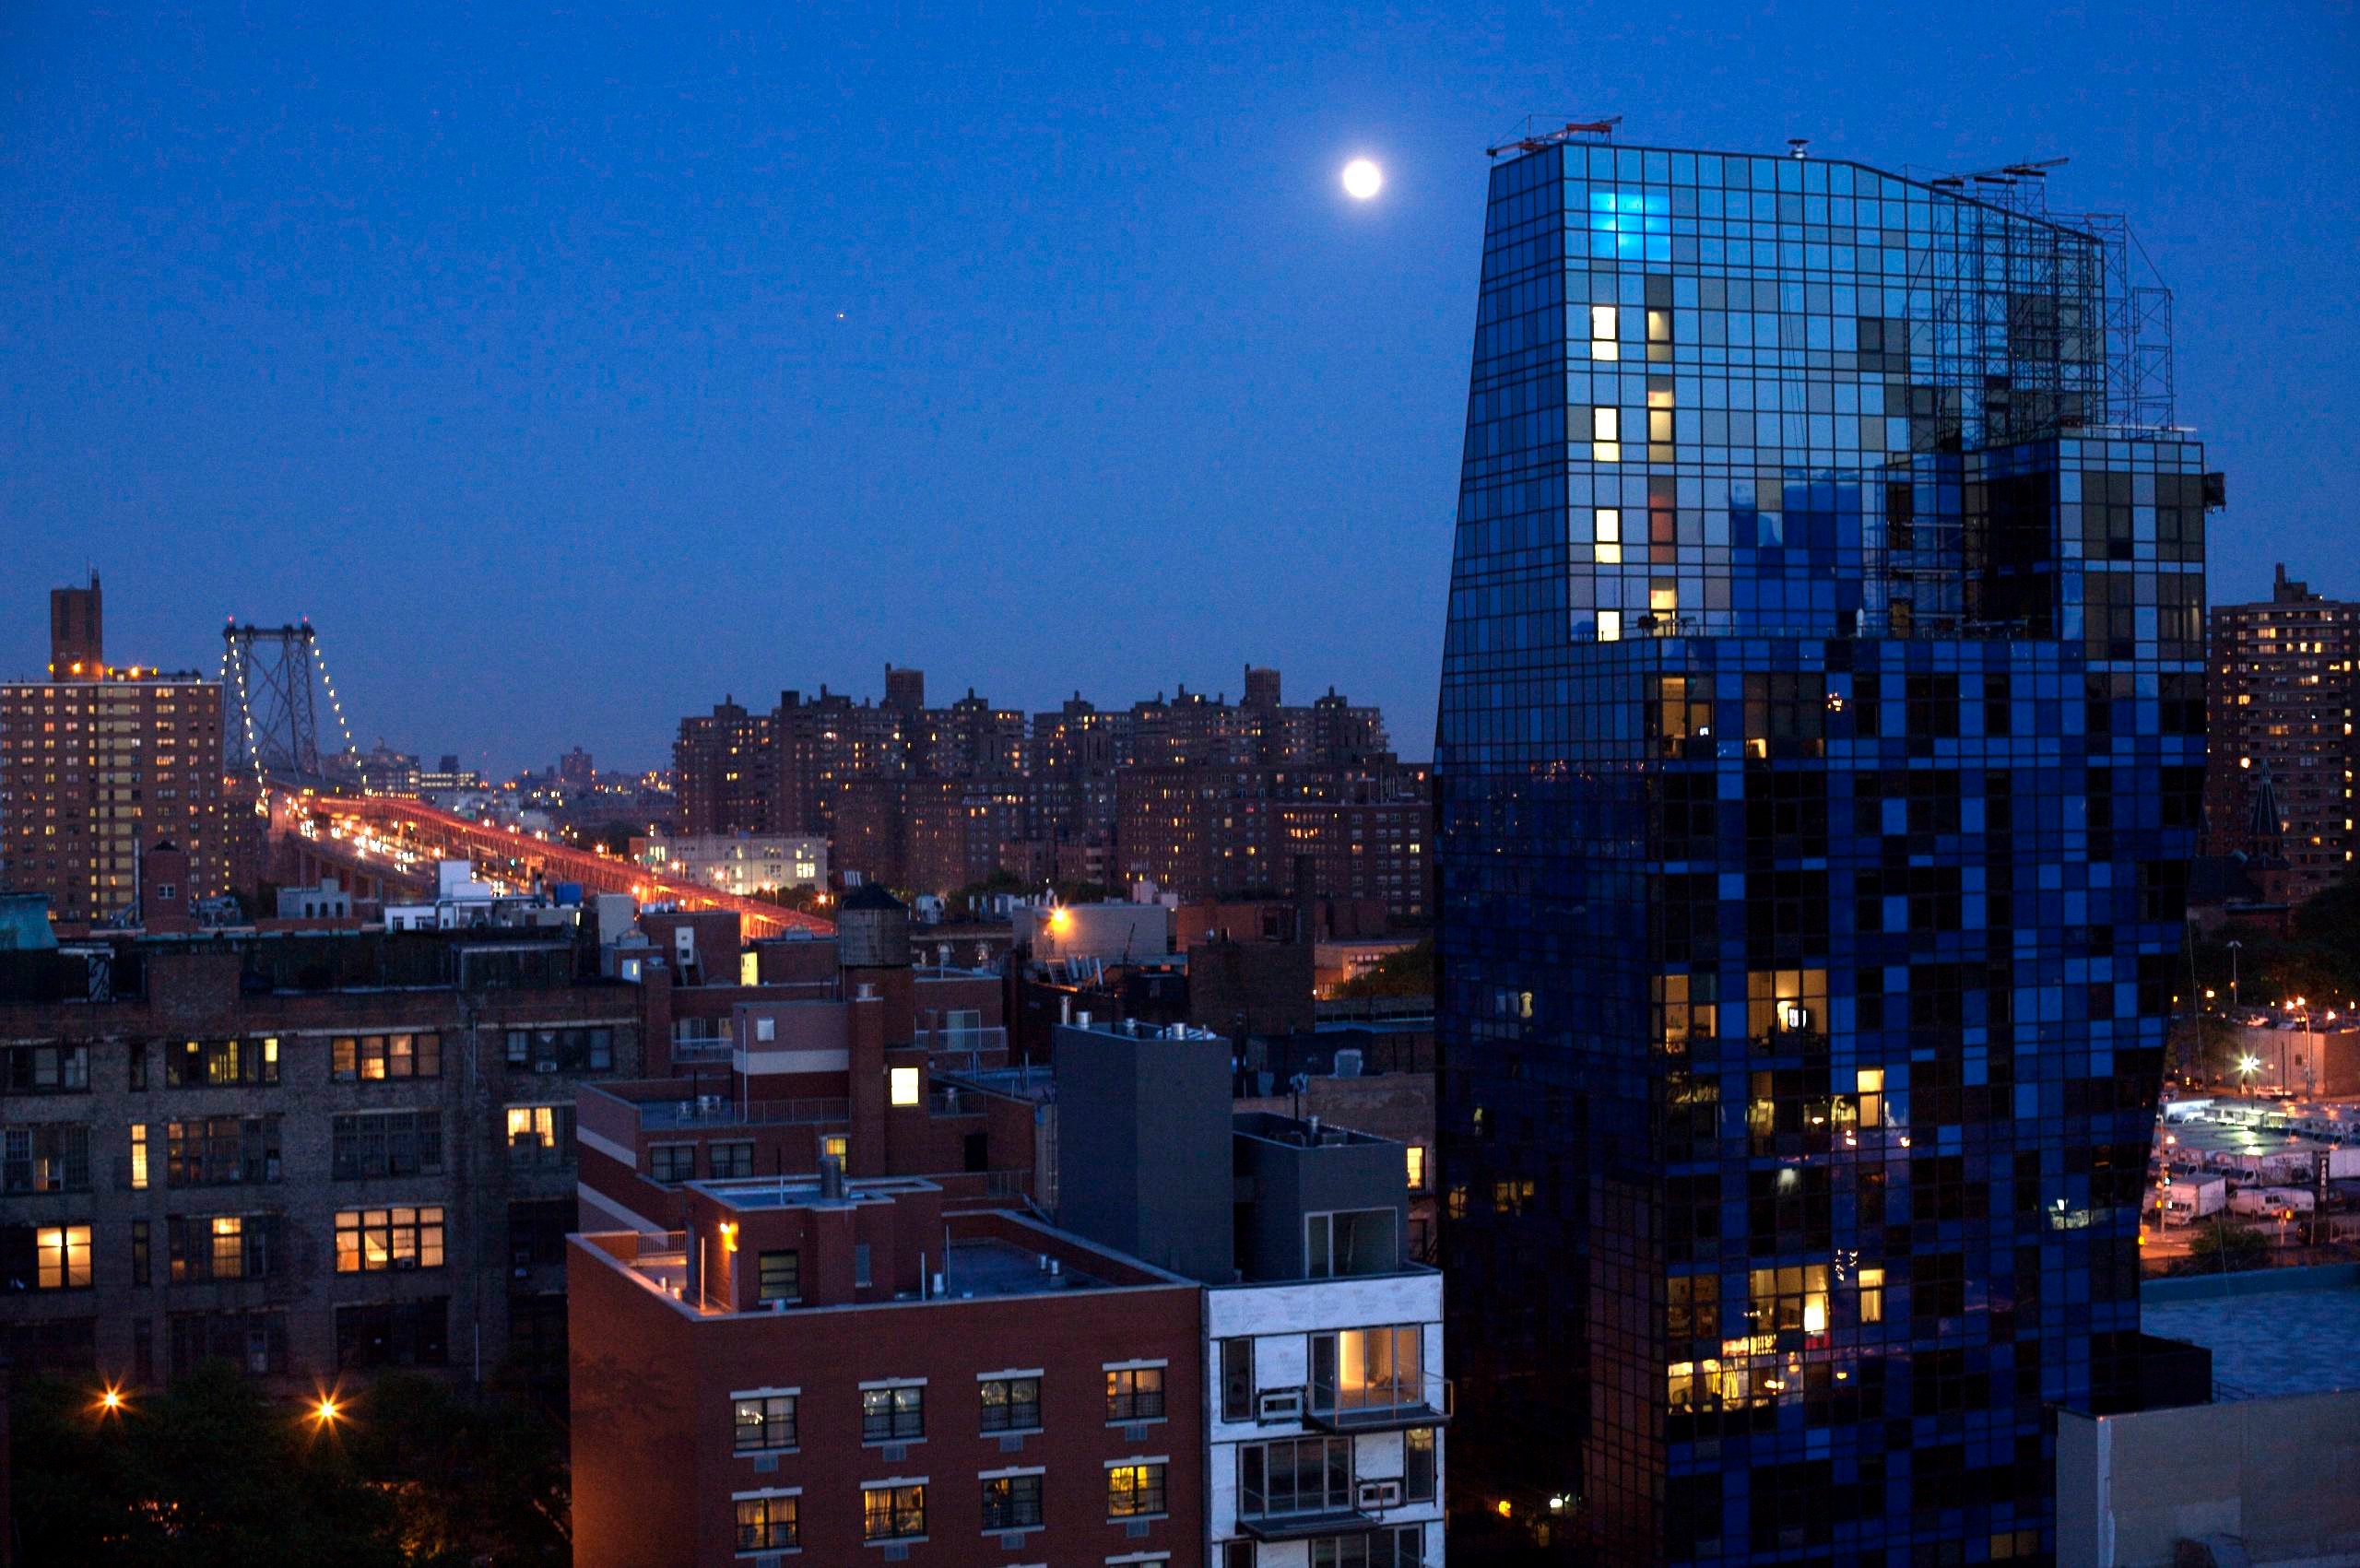
skyline, night, city, skyscraper, cityscape, downtown, dusk, evening, reflection, landmark, tower block, metropolis, neighbourhood, urban area, residential area, human settlement, metropolitan area